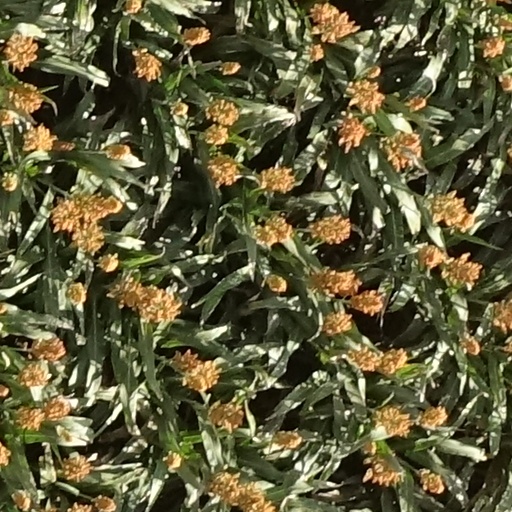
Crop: sorghum